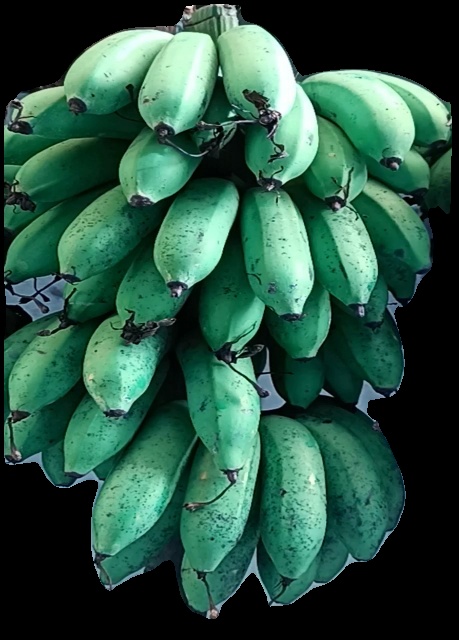
Variety: rasbale
Grade: grade2